Gert-Jan Prins

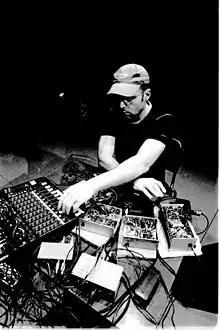
Gert-Jan Prins

Gert-Jan Prins (born 1961, IJmuiden) is a Dutch musician active in free improvisation.